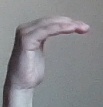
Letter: haa